Mansion House (Public Landing, Maryland)

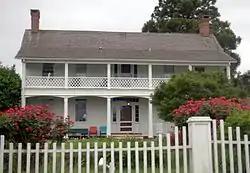

Mansion House, located near Public Landing, Maryland, United States, is an early-to-mid-19th century plantation house built as the main residence of a forced-labor farm of more than 250 acres. This "telescoping house" was built in five main parts beginning about 1835. The distinct blocks were designed in a manner that separated the main house from the enslaved servants' quarters while keeping them close at hand.